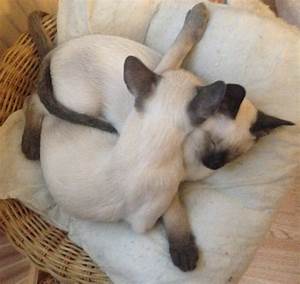
Label: cat